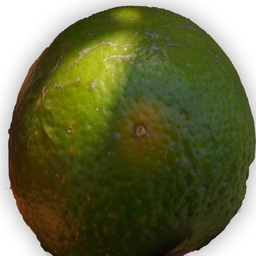
Plant part: fruit
Disease: scab